Miklavž Komelj

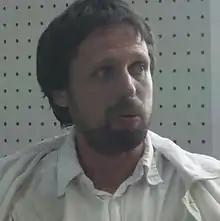

Miklavž Komelj (born 10 July 1973) is a Slovene poet and art historian.